Psychedelic music

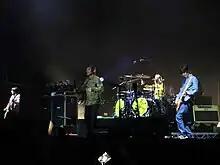
The Stone Roses in concert in Milan in 2012

Madchester was a music and cultural scene that developed in the Manchester area of North West England in the late 1980s, in which artists merged alternative rock with acid house and dance culture as well as other sources, including psychedelic music and 1960s pop. The label was popularised by the British music press in the early 1990s, and its most famous groups include the Stone Roses, Happy Mondays, Inspiral Carpets, the Charlatans and 808 State. The rave-influenced scene is widely seen as heavily influenced by drugs, especially ecstasy (MDMA). At that time, the Haçienda nightclub, co-owned by members of New Order, was a major catalyst for the distinctive musical ethos in the city that was called the Second Summer of Love. "Screamadelica" is the third studio album by Scottish rock band Primal Scream released in 1991. The album marked a significant departure from the band's early indie rock sound, drawing inspiration from the blossoming house music scene and associated drugs such as LSD and MDMA. It won the first Mercury Music Prize in 1992, and has sold over three million copies worldwide.